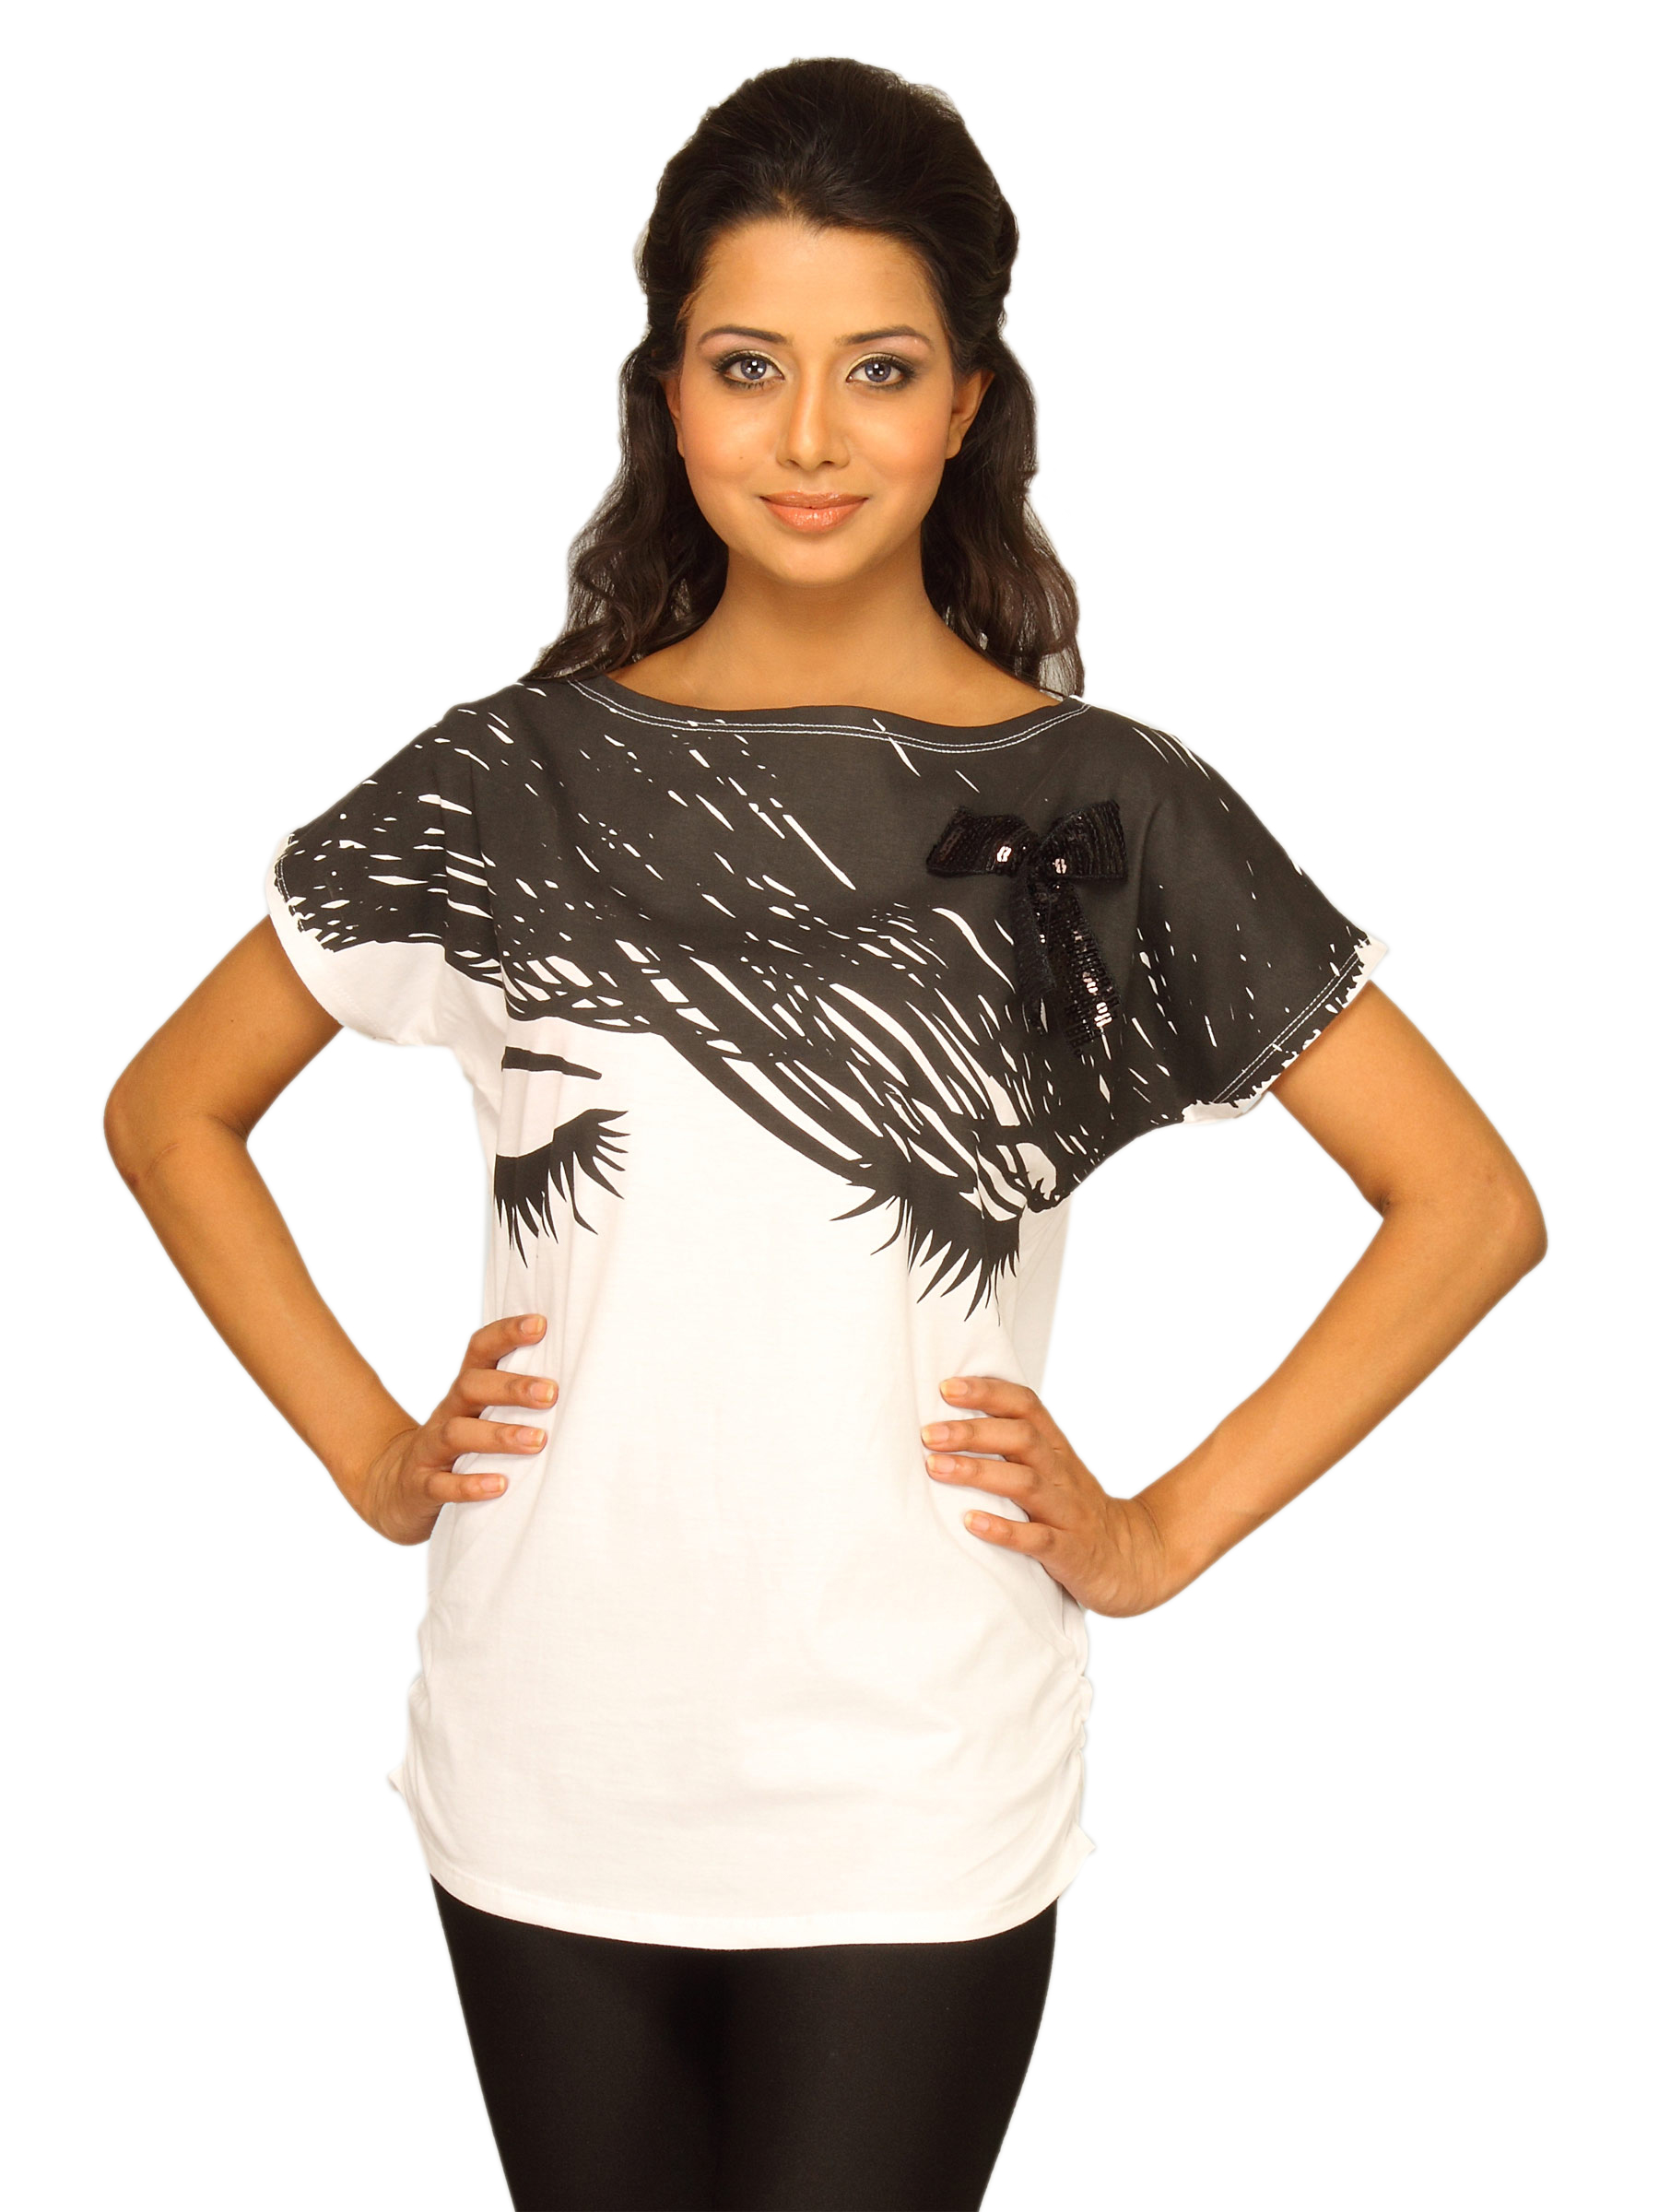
Jealous 21 Women Design White Top
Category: Apparel / Topwear / Tops
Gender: Women
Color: White
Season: Summer 2011
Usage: Casual